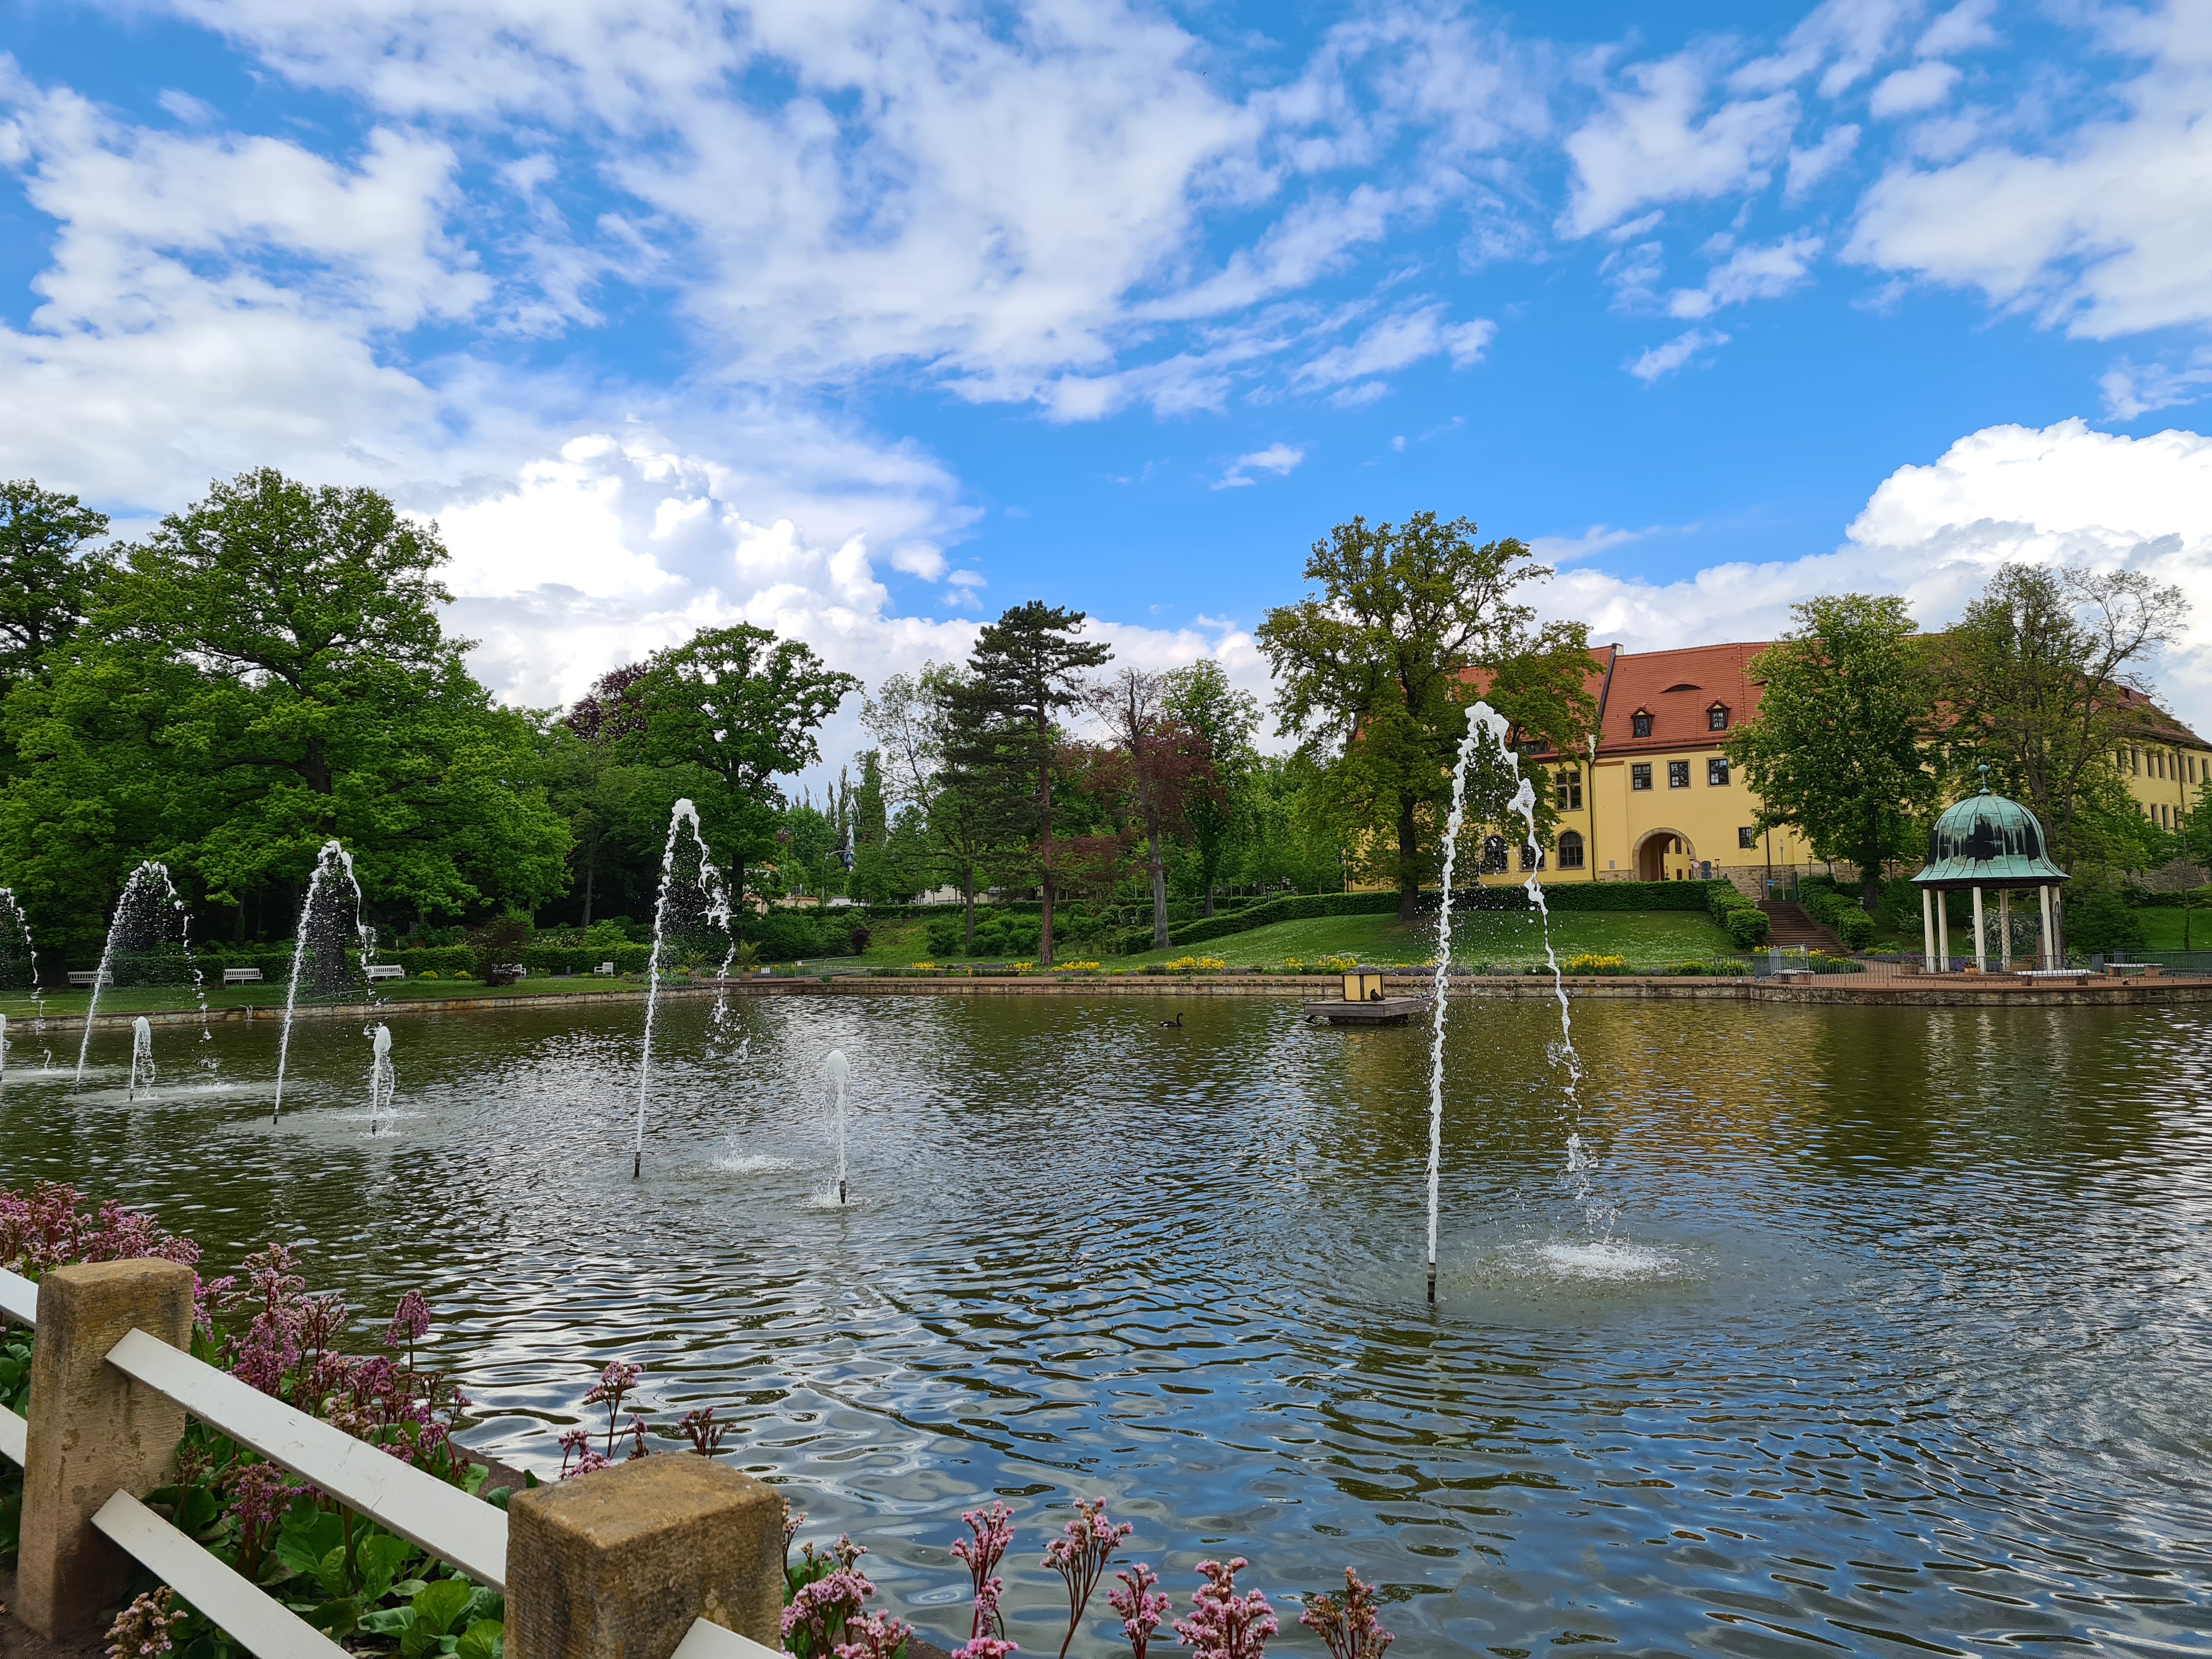
natural, water, cloud, sky, plant, water resources, building, natural landscape, tree, lake, watercourse, leisure, bank, fountain, landscape, lacustrine plain, recreation, house, city, cumulus, water feature, reflection, grass, reservoir, resort town, garden, pond, pole, landscaping, lake district, tourism, channel, vacation, canal, tourist attraction, park, river